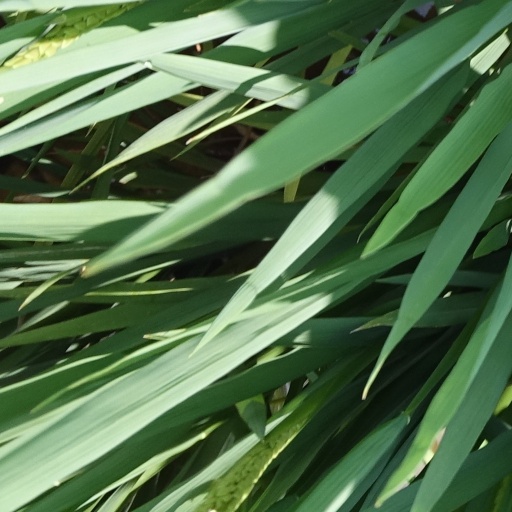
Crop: rice